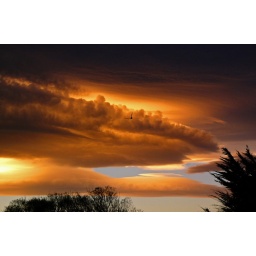
clouds over waikuku beach